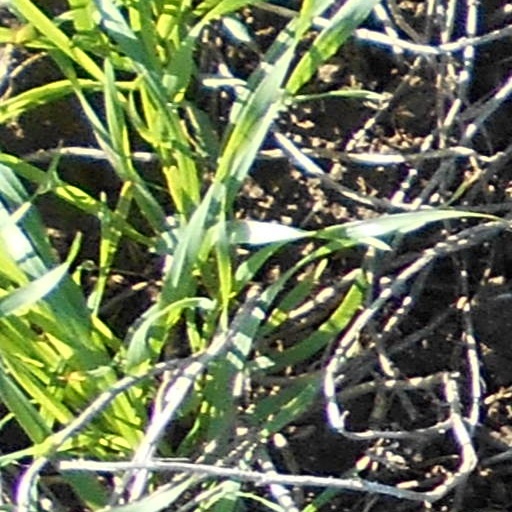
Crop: wheat